Answer in natural language. Consider the 3D positions of the objects in the scene and not just the 2D positions in the image. Is the centerpoint of  brown wooden table (marked A) at a higher height than black leather armchair (marked B)? Choose between the following options: yes or no
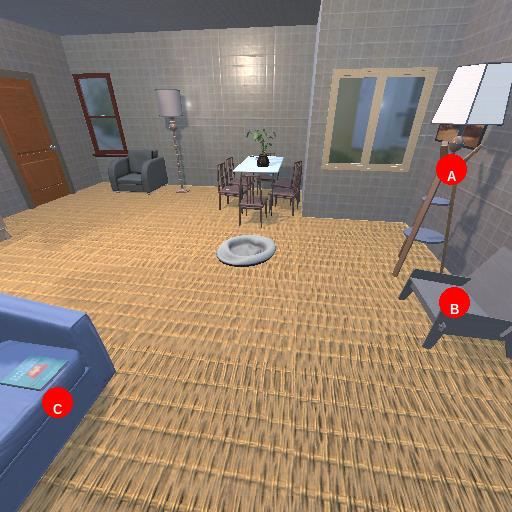
<answer>yes</answer>